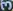
Number: 3